Genoa

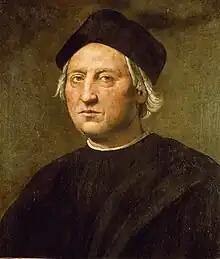
Christopher Columbus, posthumous portrait by Ridolfo Ghirlandaio, 1520

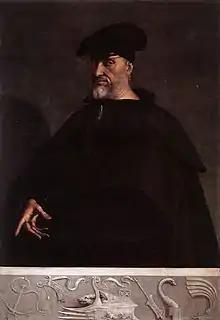
Andrea Doria

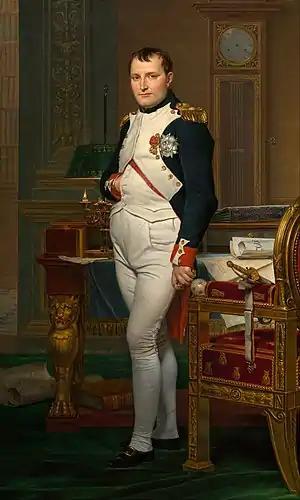
Napoleon

In the 15th century two of the earliest banks in the world were founded in Genoa: the Bank of Saint George, founded in 1407, which was the oldest state deposit bank in the world at its closure in 1805 and the Monte di Pietà of Genoa founded in 1483. Christopher Columbus was born in Genoa 1451, and donated one-tenth of his income from the discovery of the Americas for Spain to the Bank of Saint George in Genoa for the relief of taxation on foods. Under the ensuing economic recovery, many aristocratic Genoese families, such as the Balbi, Doria, Grimaldi, Pallavicini, and Serra, amassed tremendous fortunes. According to Felipe Fernandez-Armesto and others, the practices Genoa developed in the Mediterranean (such as chattel slavery) were crucial in the exploration and exploitation of the New World.